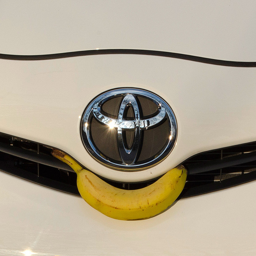
A banana place on the front grill of a white car
A banana is resting on the front of a white toyota.
a close up of a car grill with a banana
A banana in the vent, under the emblem on a car hood.
A banana that has been placed on a car.